Poems (Tennyson, 1842)

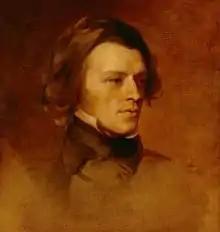
Tennyson in 1840, by Samuel Laurence

The first volume of the book consists of poems taken from his 1830 "Poems, Chiefly Lyrical" and 1832 (the imprint reads 1833) "Poems", and the second consists of new work. Tennyson had been severely stung by the more hostile reviews of the 1832 book, which had found some of his poems silly, affected and obscure. He meant to reinstate himself in critical esteem, and to this end he very heavily revised the best of his earlier work, often following the reviewers’ detailed criticisms. This in many cases, such as "Œnone" and "The Lady of Shalott", resulted in greatly improved versions. In the new poems contained in the second volume he also took to heart the general tenor of the advice his critics had given. By 1840 the work of revision and composition was complete, or virtually so. The increasing danger of his earlier poems being pirated in their unrevised forms in America impelled him to forestall that threat by finding a publisher, and in March 1842, partly at his friend Edward FitzGerald's insistence, a contract was signed with Edward Moxon.